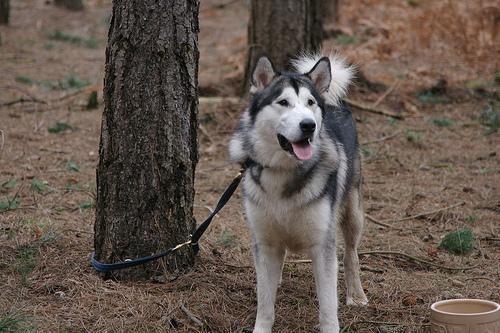
malamute